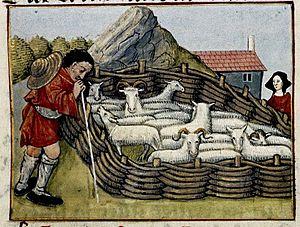
Le paysan est une personne vivant à la campagne d'une activité agricole lui permettant l'autoconsommation. Il peut adopter ou subir une économie de subsistance. Il peut être amené à se déplacer d'une manière saisonnière dans d'autres « pays » par exemple vers des pâturages qui font défaut à ses bêtes. Il façonne son environnement et le paysage par ses différents prélèvements, apports, aménagements, plantations, etc. Ses activités sont souvent multiples : élevage, cultures, maçonnerie, artisanat et, éventuellement, commercialisation de ses excédents de production.
L’histoire de la civilisation en Occident est l’étude des faits qui ont constitué l’identité de l'homme occidental. Elle s'inscrit dans une approche culturelle, celle de l'histoire des mentalités, selon l'analyse de la troisième génération de l'école des Annales, parfois appelée Nouvelle Histoire.